Xinzhuang District

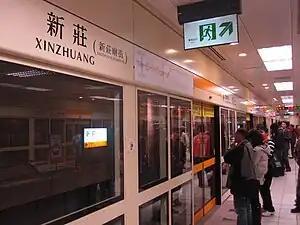
Xinzhuang Station

The TRA section between Fuzhou and Shulin passes through Xinzhuang District, but no station is currently planned.